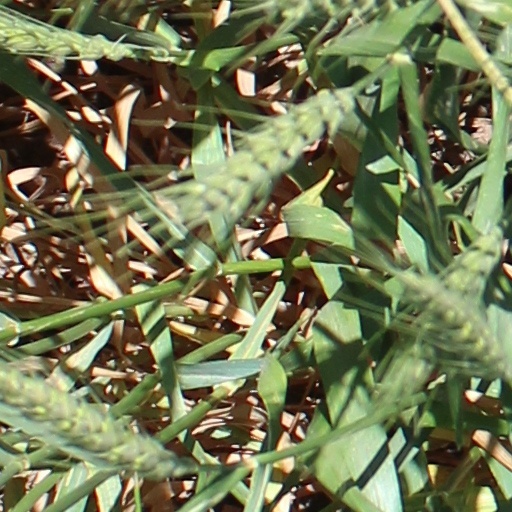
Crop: wheat